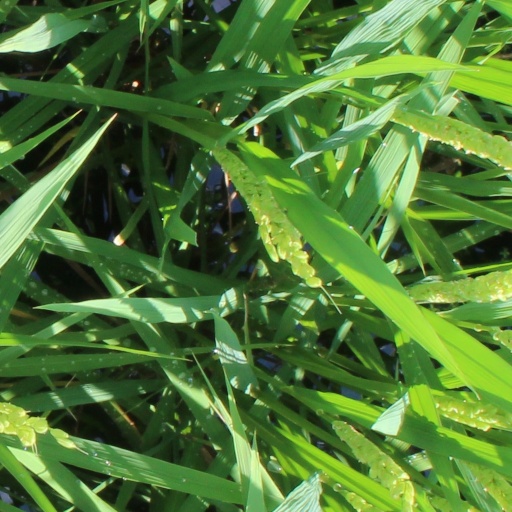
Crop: rice